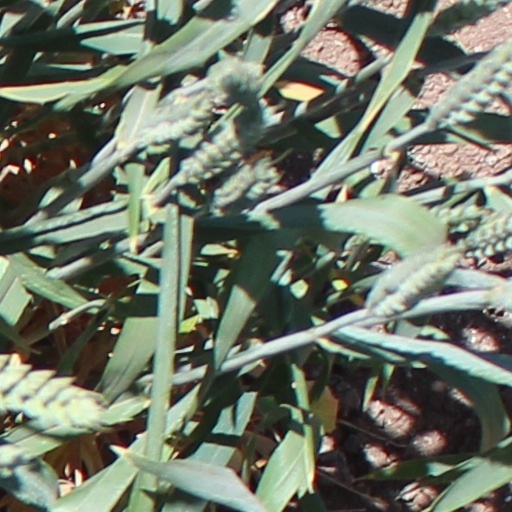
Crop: wheat